Anathallo

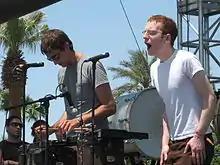
Andrew Dost and Jamie Macleod performing at Coachella in 2007

Anathallo was a band originally from Mt. Pleasant, Michigan and then based in Chicago, Illinois. The band started practicing in the fall of 2000 and played their first show soon afterward. Their name is derived from a Greek word meaning "to renew, refresh or bloom again."